Dumbleyung, Western Australia

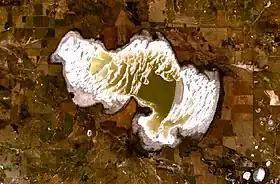

The nearby Dumbleyung Lake is a well-known attraction. The lake is famous for Donald Campbell breaking the world water speed record there in 1964 in his boat, "Bluebird".